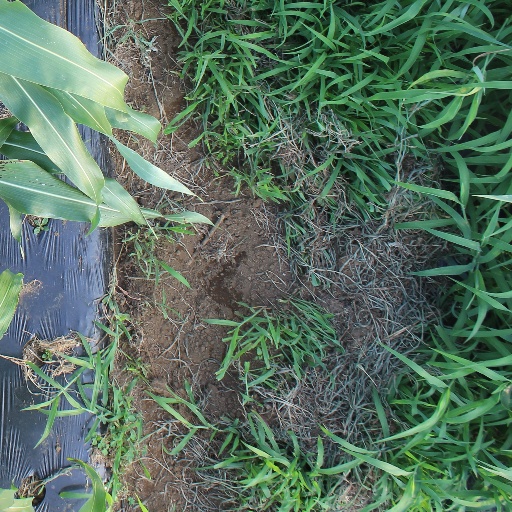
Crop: sorghum